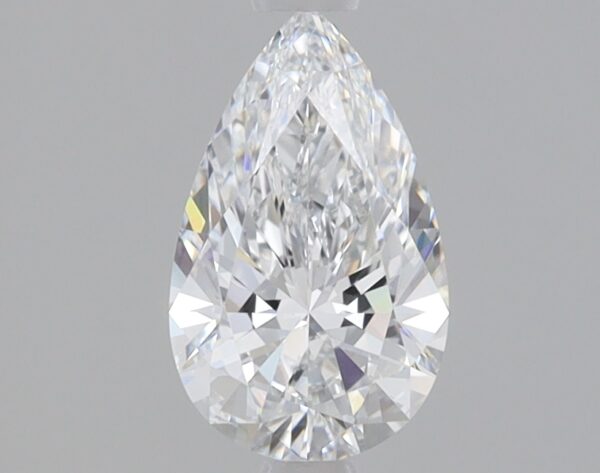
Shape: pear
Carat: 0.82
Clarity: VS1
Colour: E
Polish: EX
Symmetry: EX
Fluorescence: NONE
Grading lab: IGI
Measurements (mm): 8.59 x 5.22 x 3.2